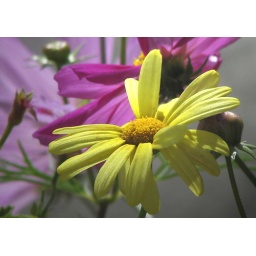
in a flower pot